John N. Bensen House

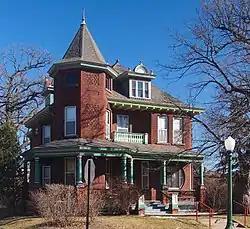
The John N. Bensen House viewed from the northwest

The John N. Bensen House is a historic house in St. Cloud, Minnesota, United States. It was built in 1904 for John N. Bensen (1850–1917), a German immigrant who settled in St. Cloud in 1872, found success in the grocery business, and went on to serve as mayor and bank president. The Bensen House was listed on the National Register of Historic Places in 1982 for its local significance in the themes of architecture and commerce. It was nominated for being one of St. Cloud's finest examples of Queen Anne architecture and for its association with Bensen.